Sviatoslav Richter

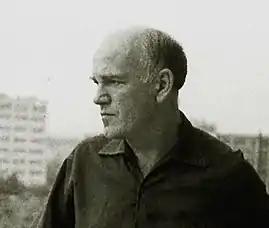

Sviatoslav Teofilovich Richter ( – August 1, 1997) was a Soviet and Russian classical pianist. He is regarded as one of the greatest pianists of all time, and has been praised for the "depth of his interpretations, his virtuoso technique, and his vast repertoire".